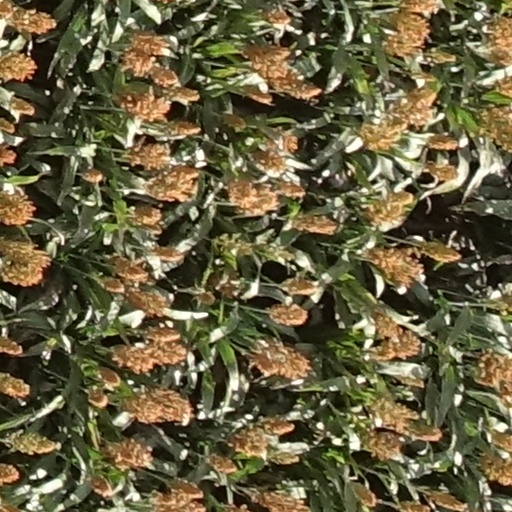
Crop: sorghum